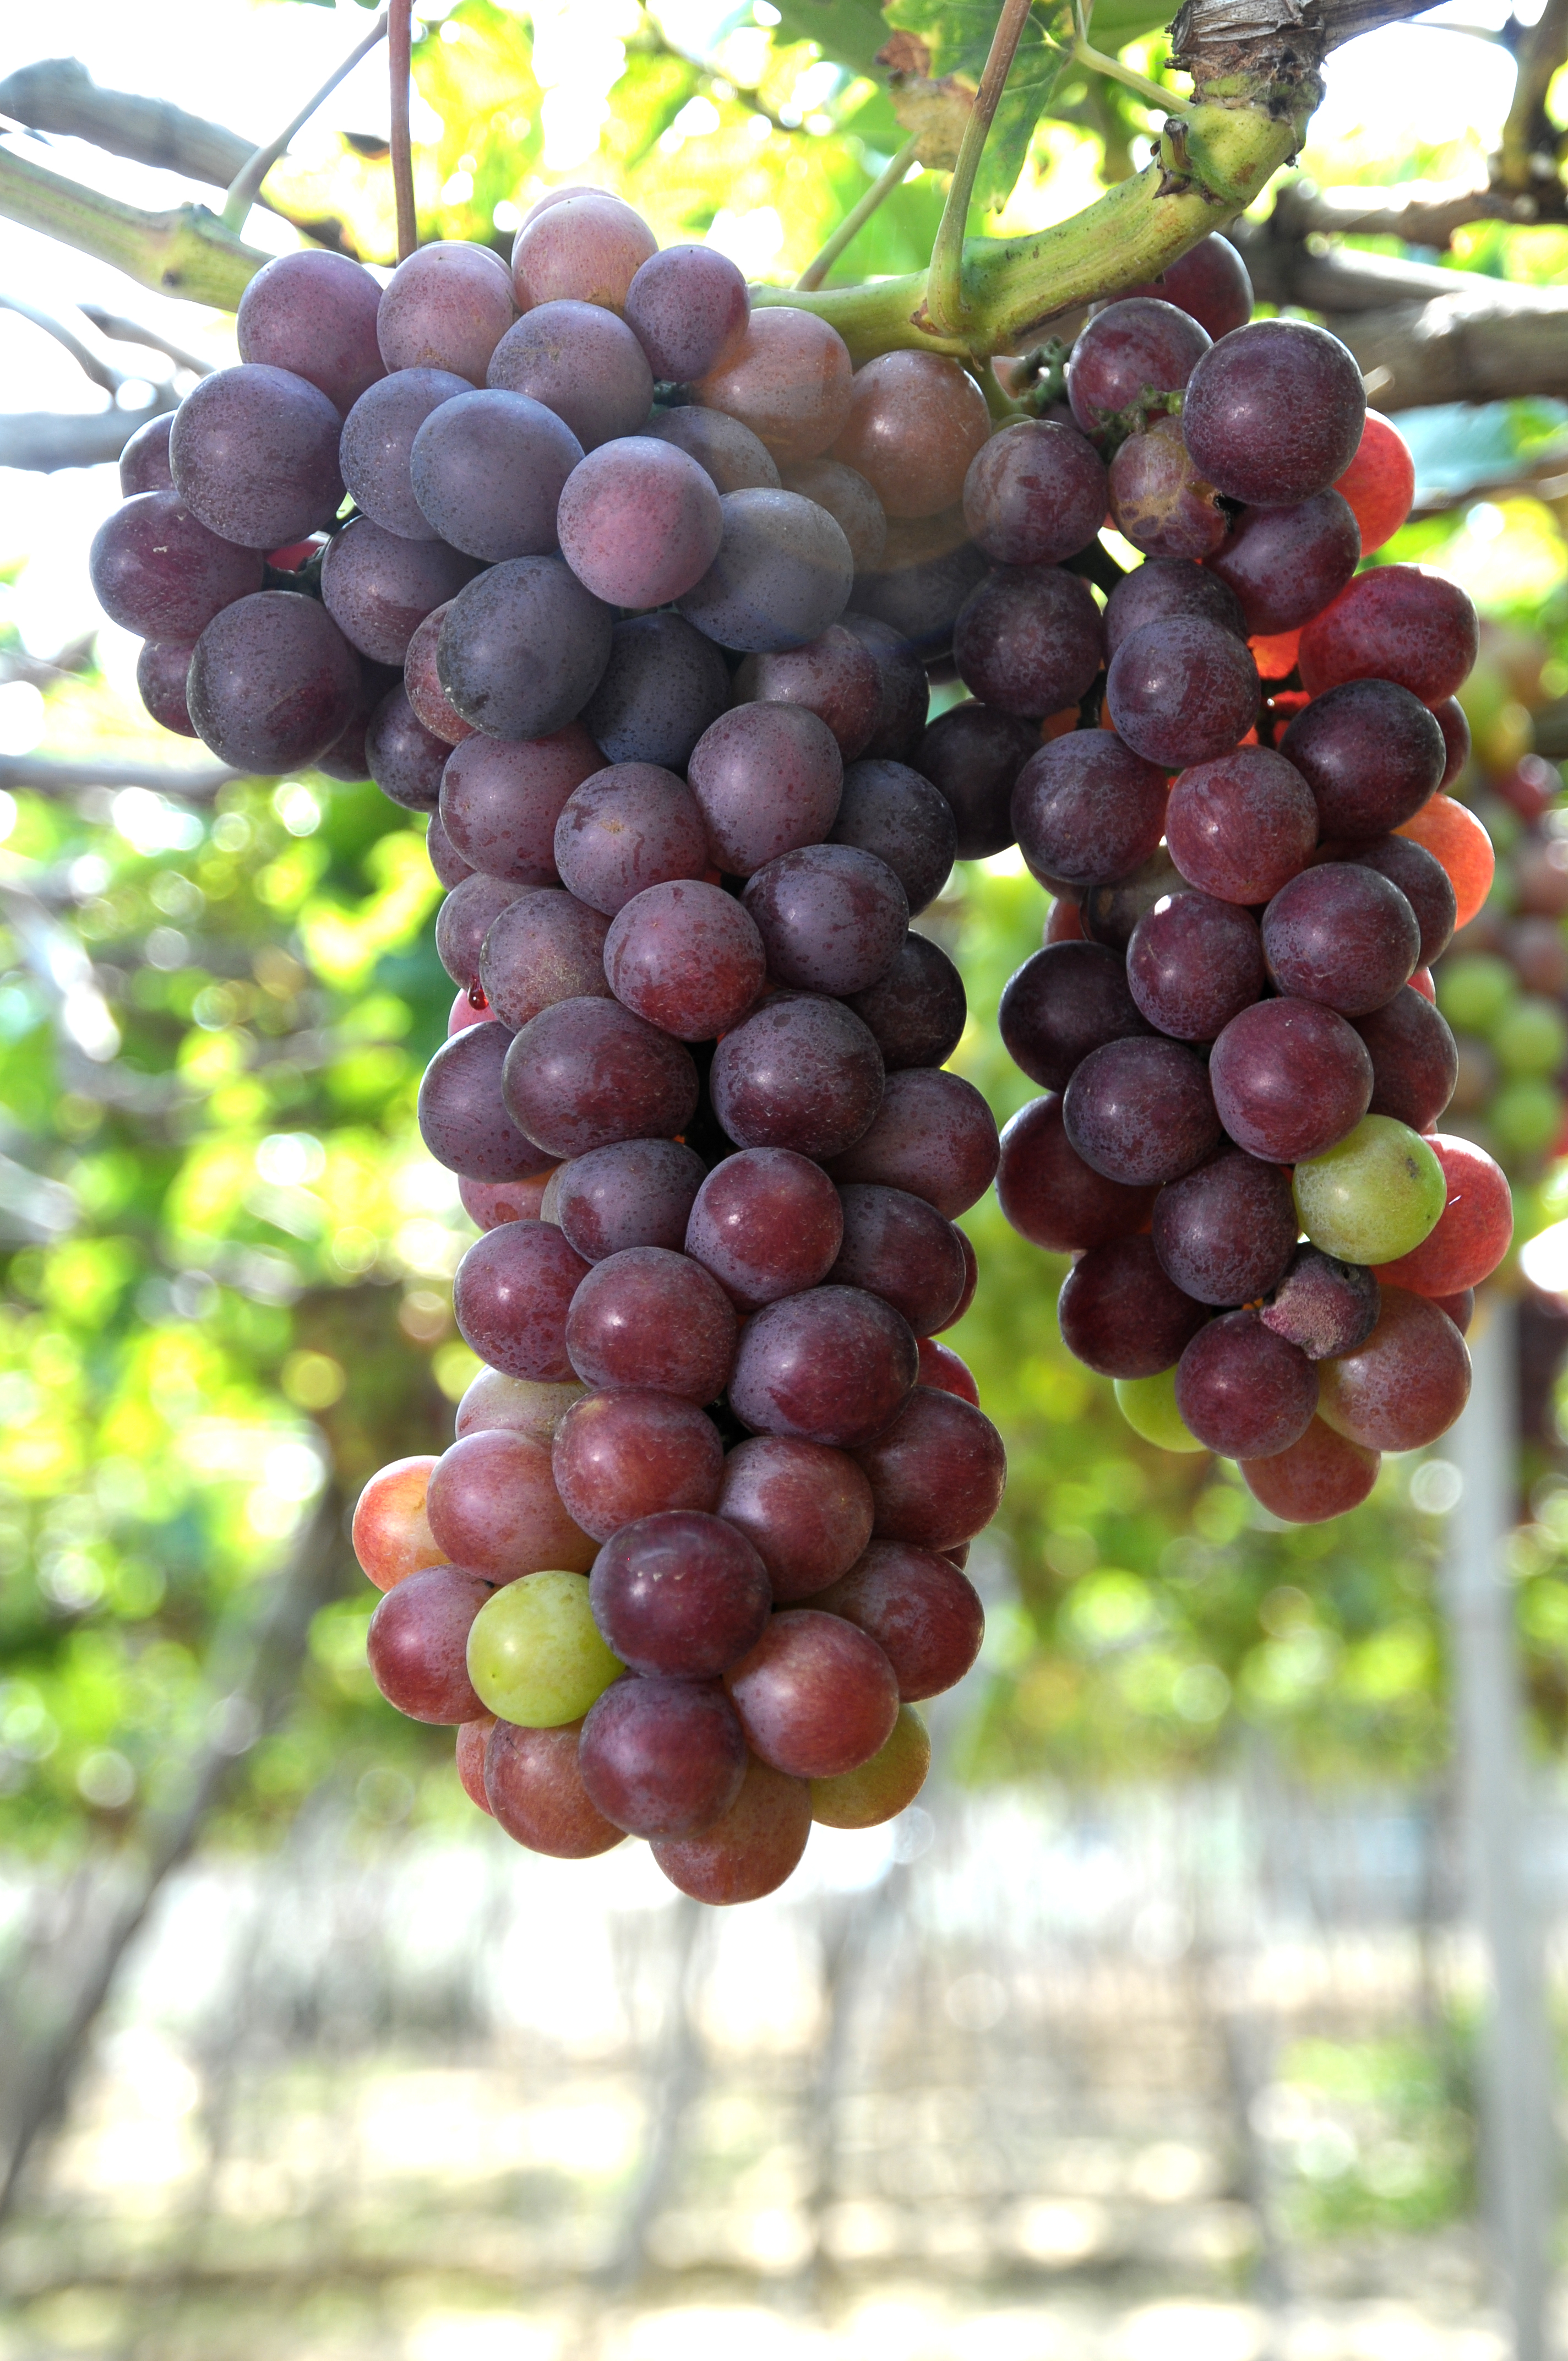
grapes, field, landscape, grape, seedless fruit, fruit, fruit tree, grapevine family, grape leaves, plant, food, flowering plant, natural foods, vitis, sultana, flower, produce, zante currant, Davidson's Plum, snack, plantation, berry, local food, accessory fruit